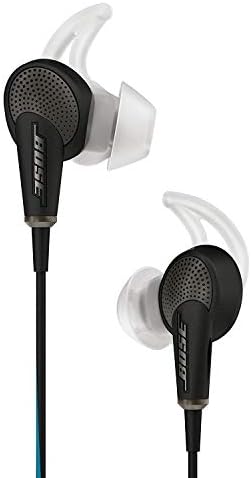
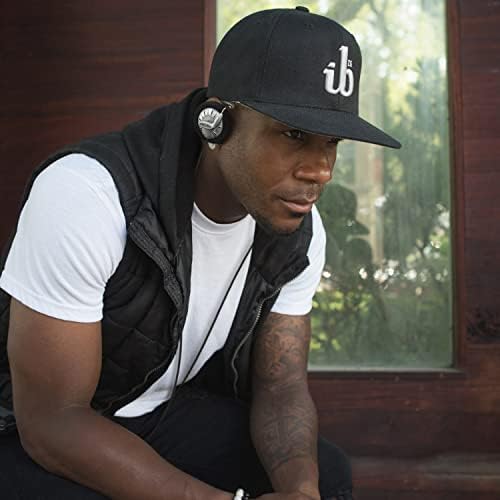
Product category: headphones
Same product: no